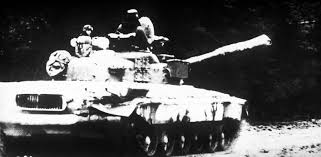
Label: Tank